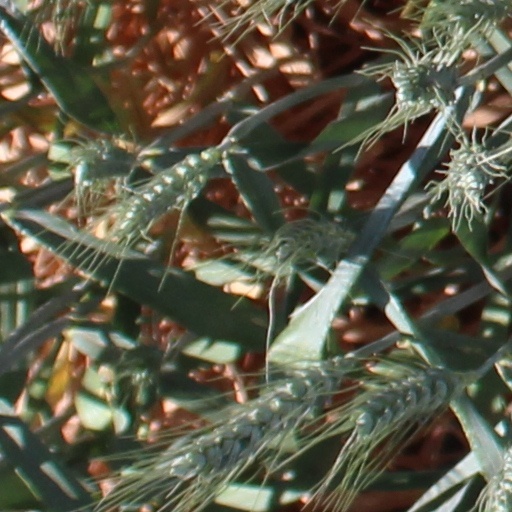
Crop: wheat